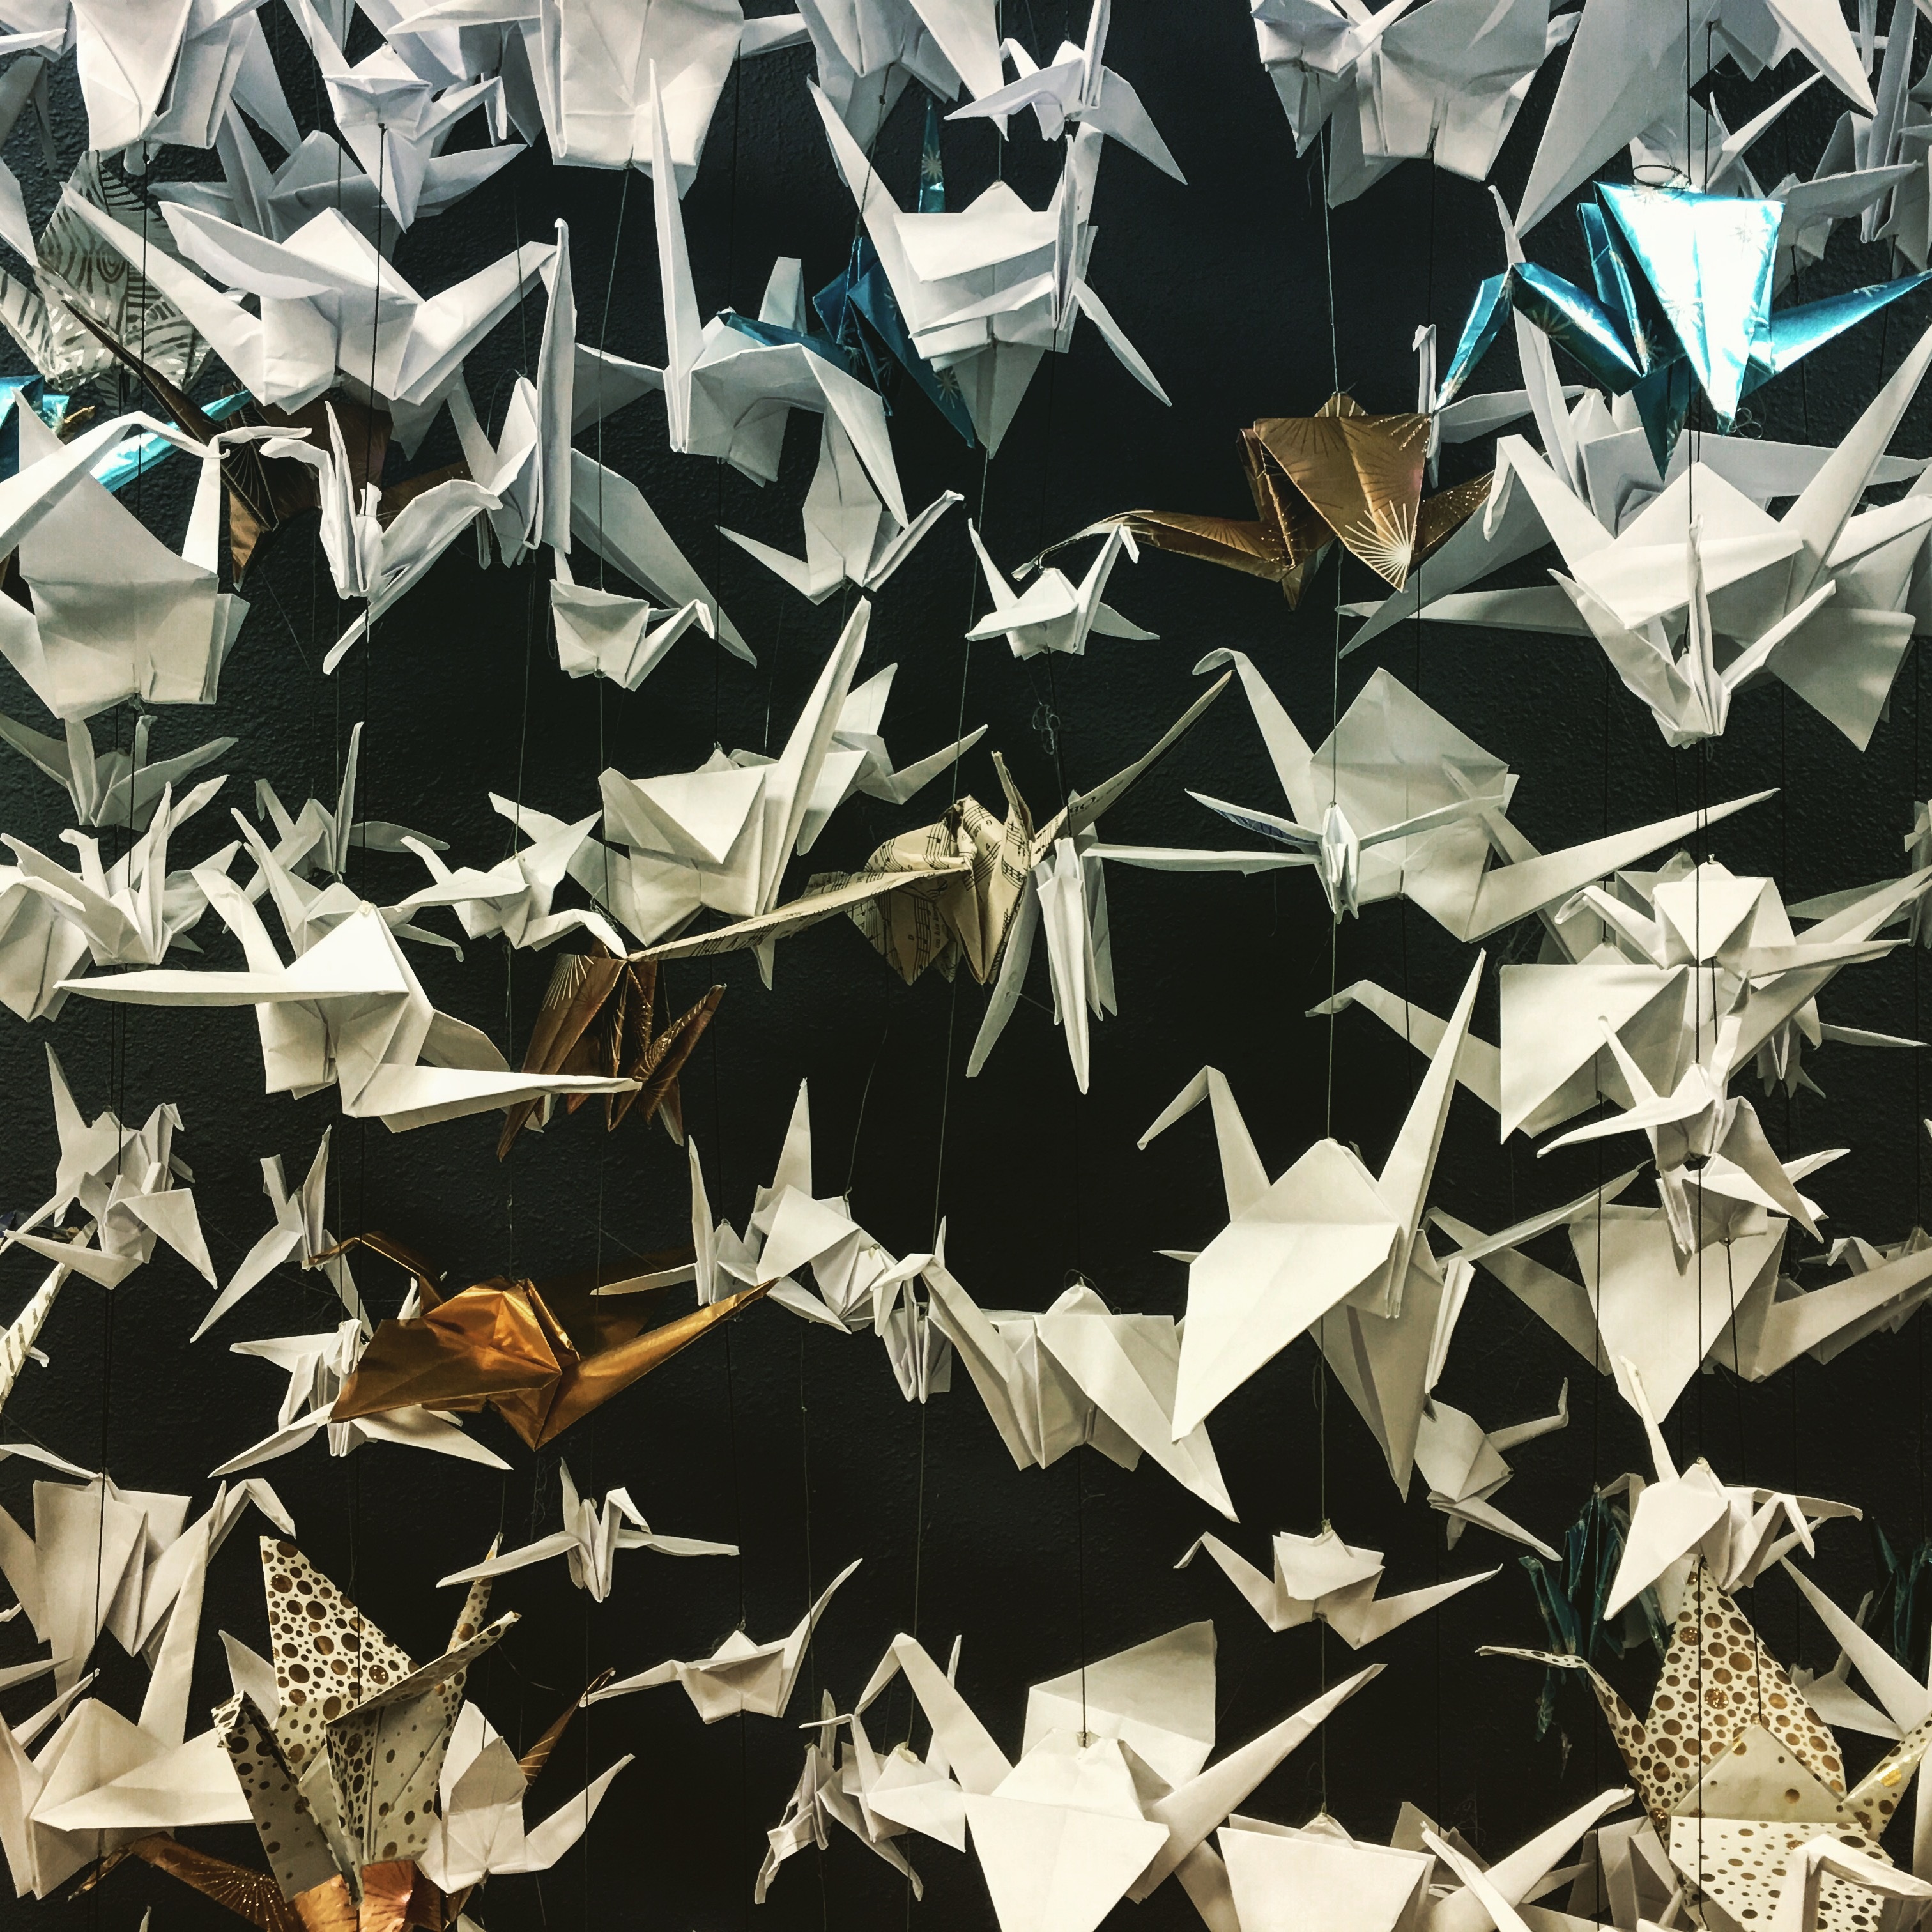
branch, bird, leaf, flower, pattern, paper, flora, art, design, symmetry, hope, handmade, folded, crane, origami, peace cranes, paper folding